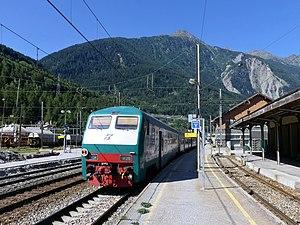
Vue du train italien de week-end n° 10347 à destination de Turin, dans sa gare d'origine Modane en Savoie, à quelques kilomètres de la fontière.